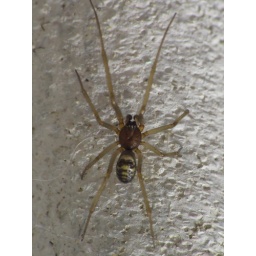
a male Lepthyphantes zimmermanni on a hot water pipe in my garage.